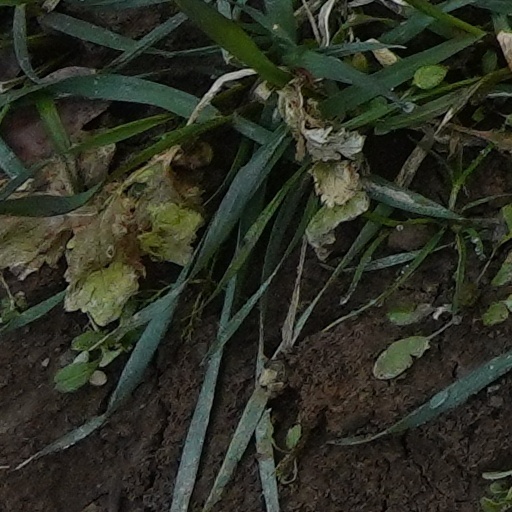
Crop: wheat